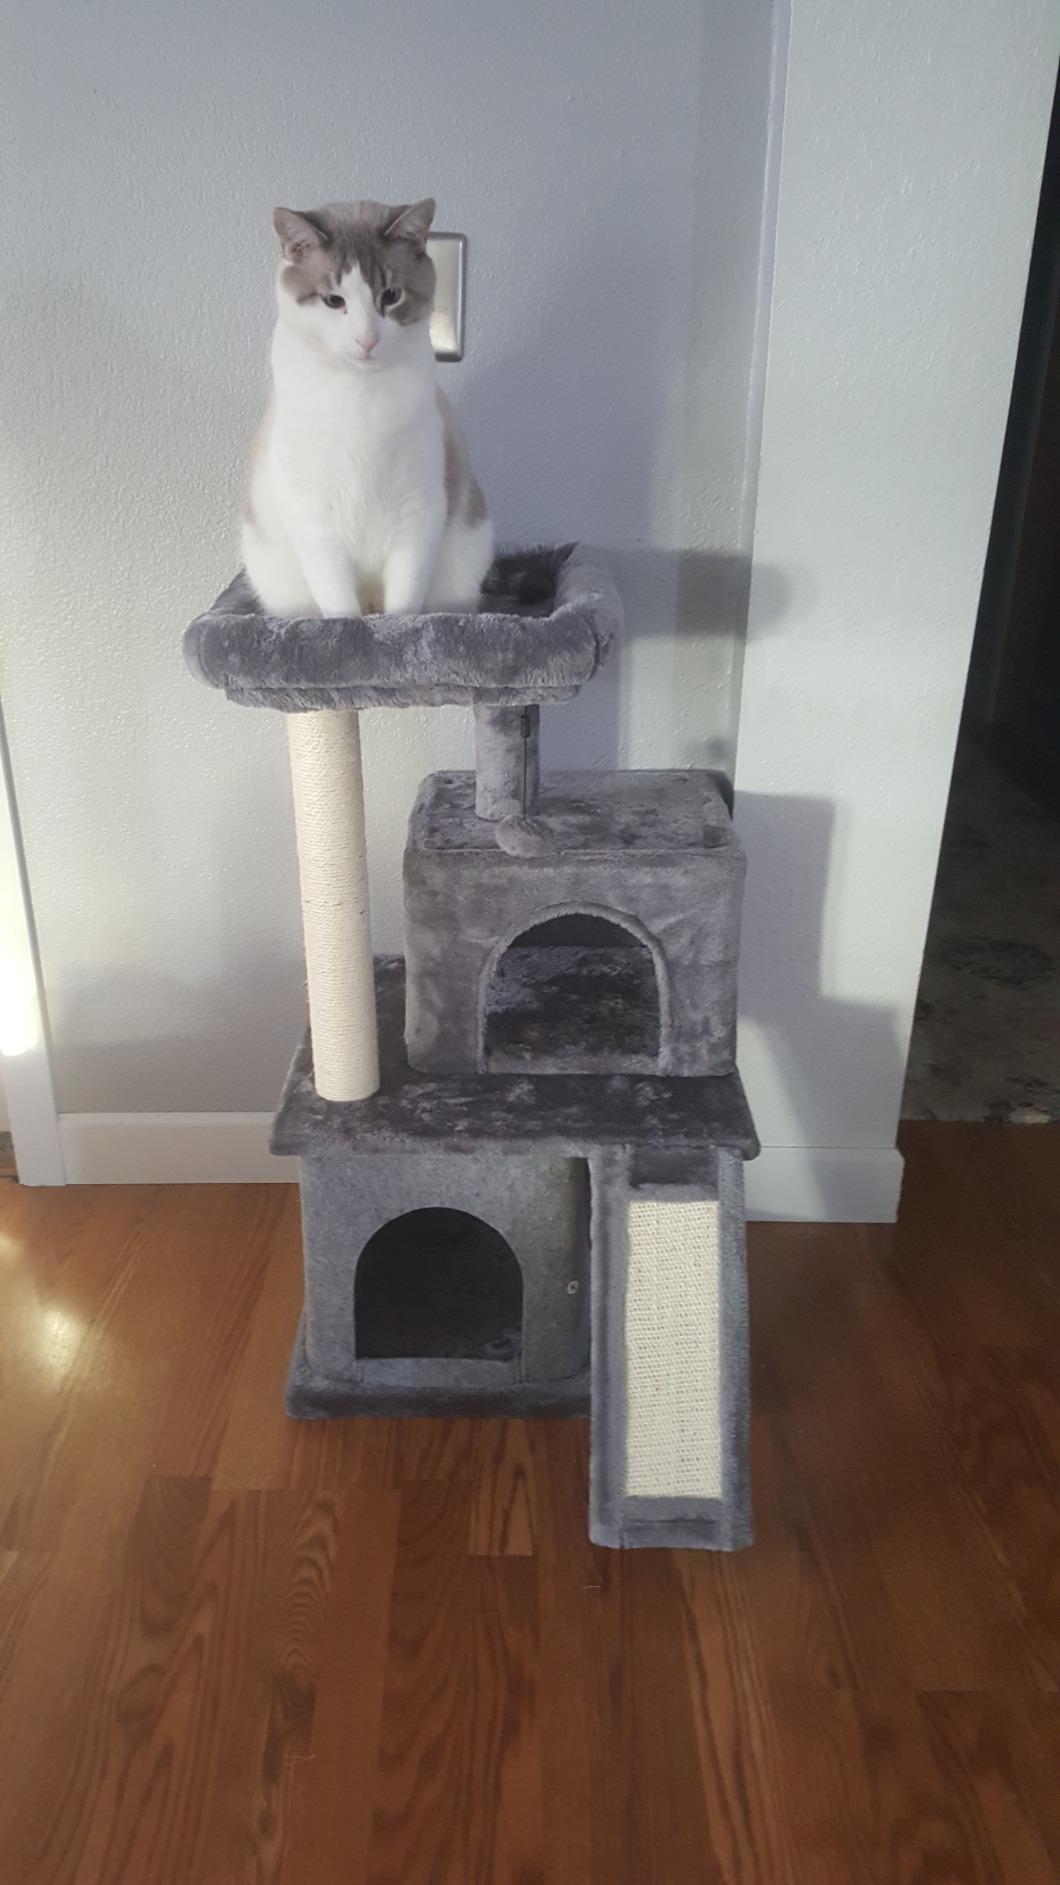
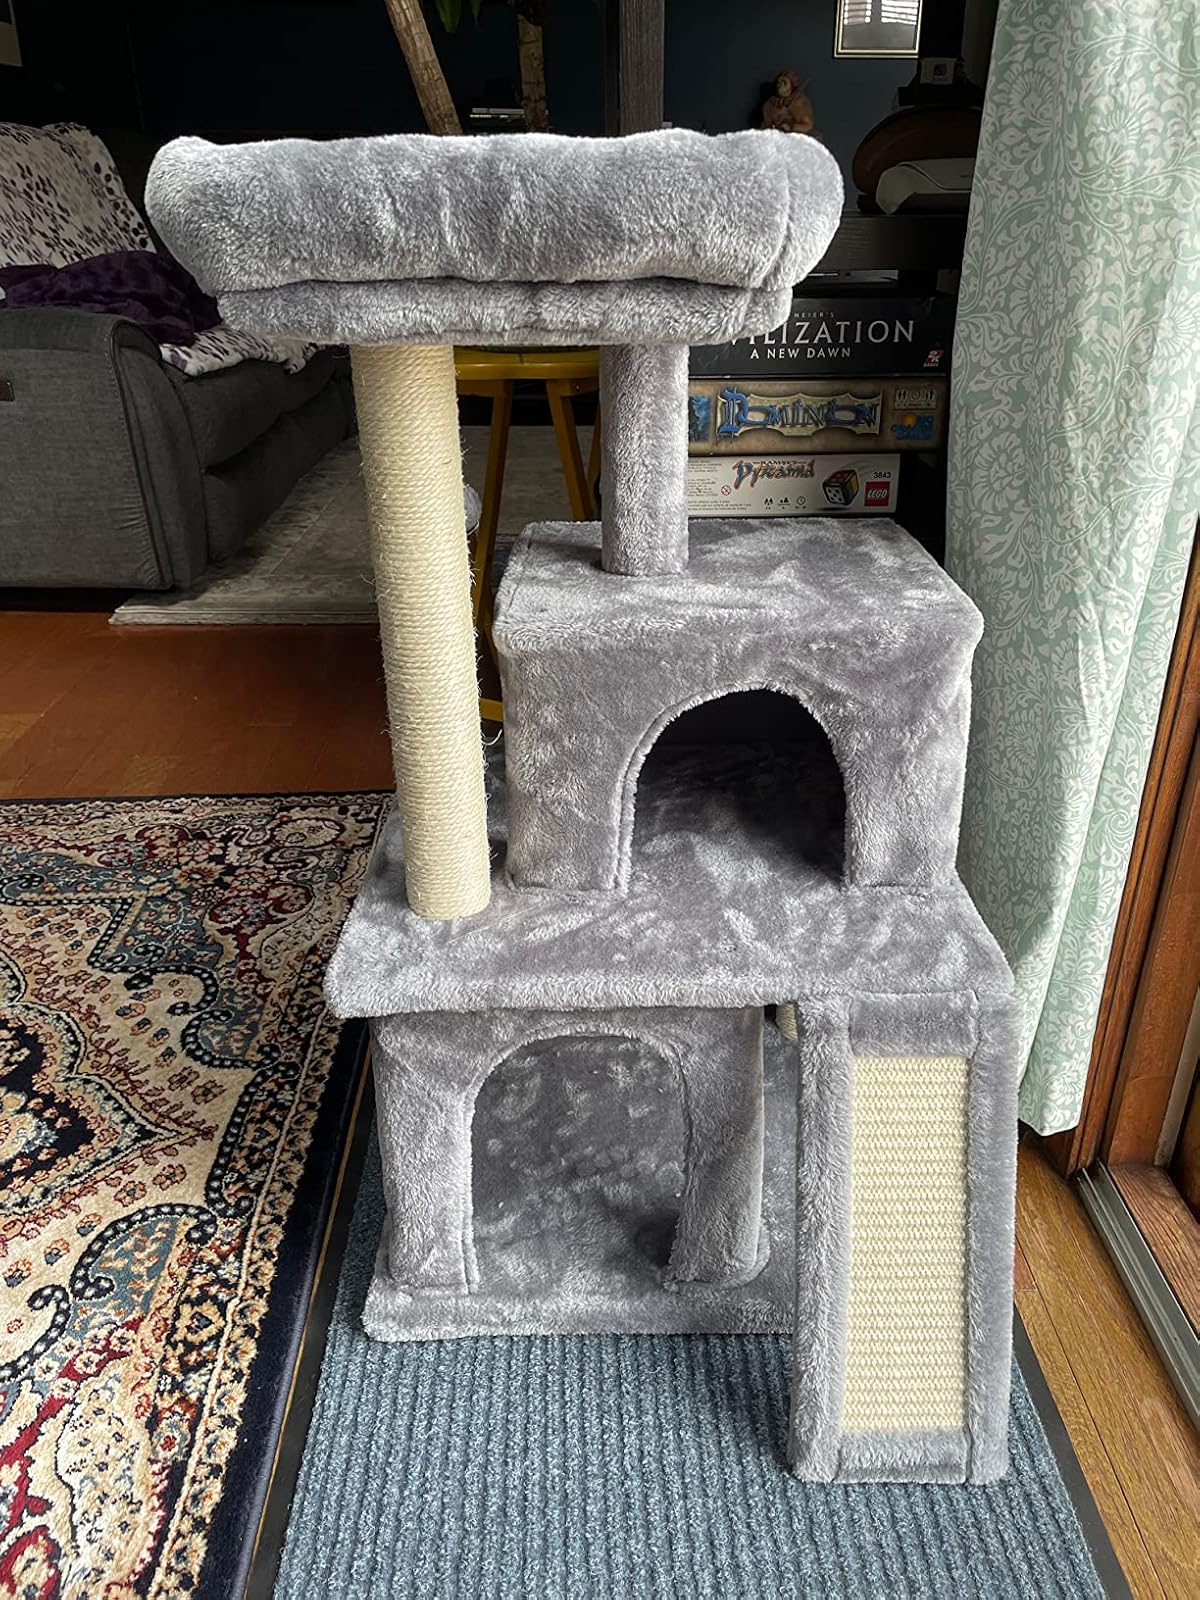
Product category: items_cat tree
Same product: yes